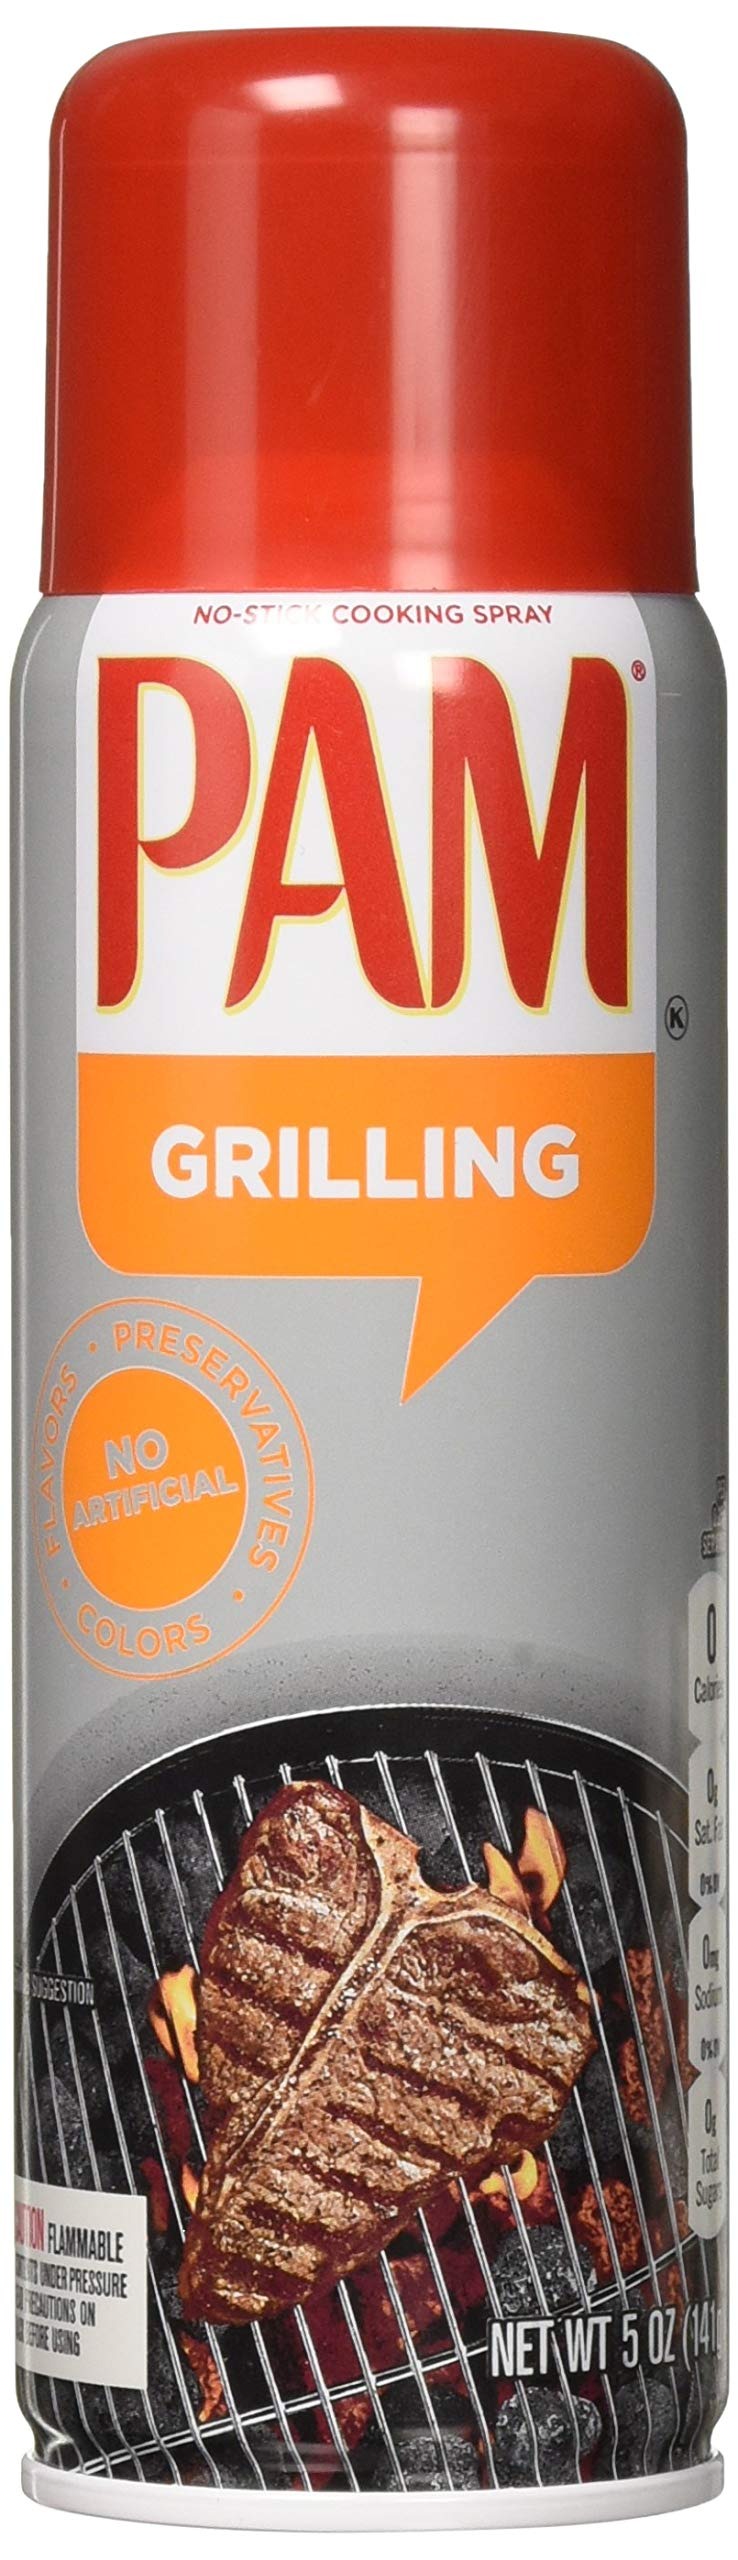
Item Name: PAM COOKING SPRAY FOR GRILLING 6 PACK
Bullet Point 1: PAM Grilling is the secret to grilling success that has everyone all fired up!
Bullet Point 2: Spray PAM Grilling on the cold grill, tongs, skewers and grill baskets
Bullet Point 3: 5 oz. cans
Value: 30.0
Unit: Ounce

Price: 8.98